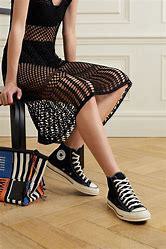
Brand: Converse
Model: Chuck Taylor All Star Top